Dagger

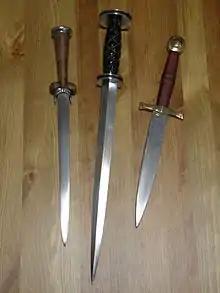
Modern reproductions of medieval daggers. From left to right: Ballock dagger, Rondel dagger, and a Quillon dagger

The earliest known depiction of a cross-hilt dagger is the so-called "Guido relief" inside the Grossmünster of Zürich. Some depictions of the fully developed cross-hilt dagger are found in the Morgan Bible. Many of these cross-hilt daggers resemble miniature swords, with cross guards and pommels very similar in form to swords of the period. Others, however, are not an exact match to known sword designs, having for instance pommel caps, large hollow star shaped pommels on so-called "Burgundian Heraldic daggers" or antenna style cross and pommel, reminiscent of Hallstatt era daggers. The cross-hilt type persisted well into the Renaissance